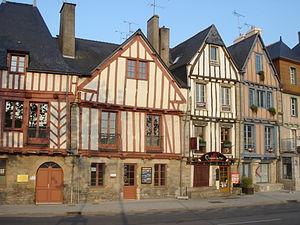
Maisons médiévales XVIe, rue du Port, promenade de Rabaines, Vannes, Bretagne, France
Une maison à colombages ou maison à pans de bois, ou encore maison en corondages, est une maison constituée de deux éléments principaux :